Willette Kershaw

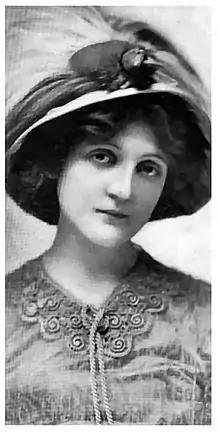
"The Theatre Magazine", 1911

Willette Kershaw (June 17, 1882 – May 4, 1960) was an American Broadway stage actress and later silent film actress. Her younger sister was actress Elinor Kershaw who later married Thomas Ince.